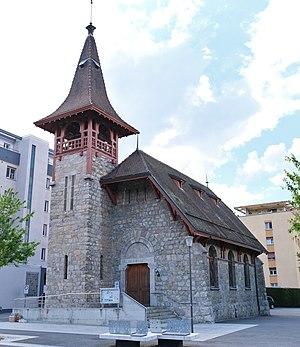
Le temple protestant de Monthey en 2020.
Monthey est une commune suisse du canton du Valais, située dans le Chablais, au pied des dents du Midi. La ville est le chef-lieu du district de Monthey et se trouve à l'entrée de la vallée du Rhône. En 2018, la ville compte 17 785 habitants, ce qui en fait la troisième commune du canton en termes de population après Sion et Martigny. Monthey est surtout connue pour son carnaval, l'un des plus grands de Suisse romande, et son site chimique qui abrite divers entreprises internationales. Elle bénéficie également de sa proximité avec les Portes du Soleil, dans le val d'Illiez.